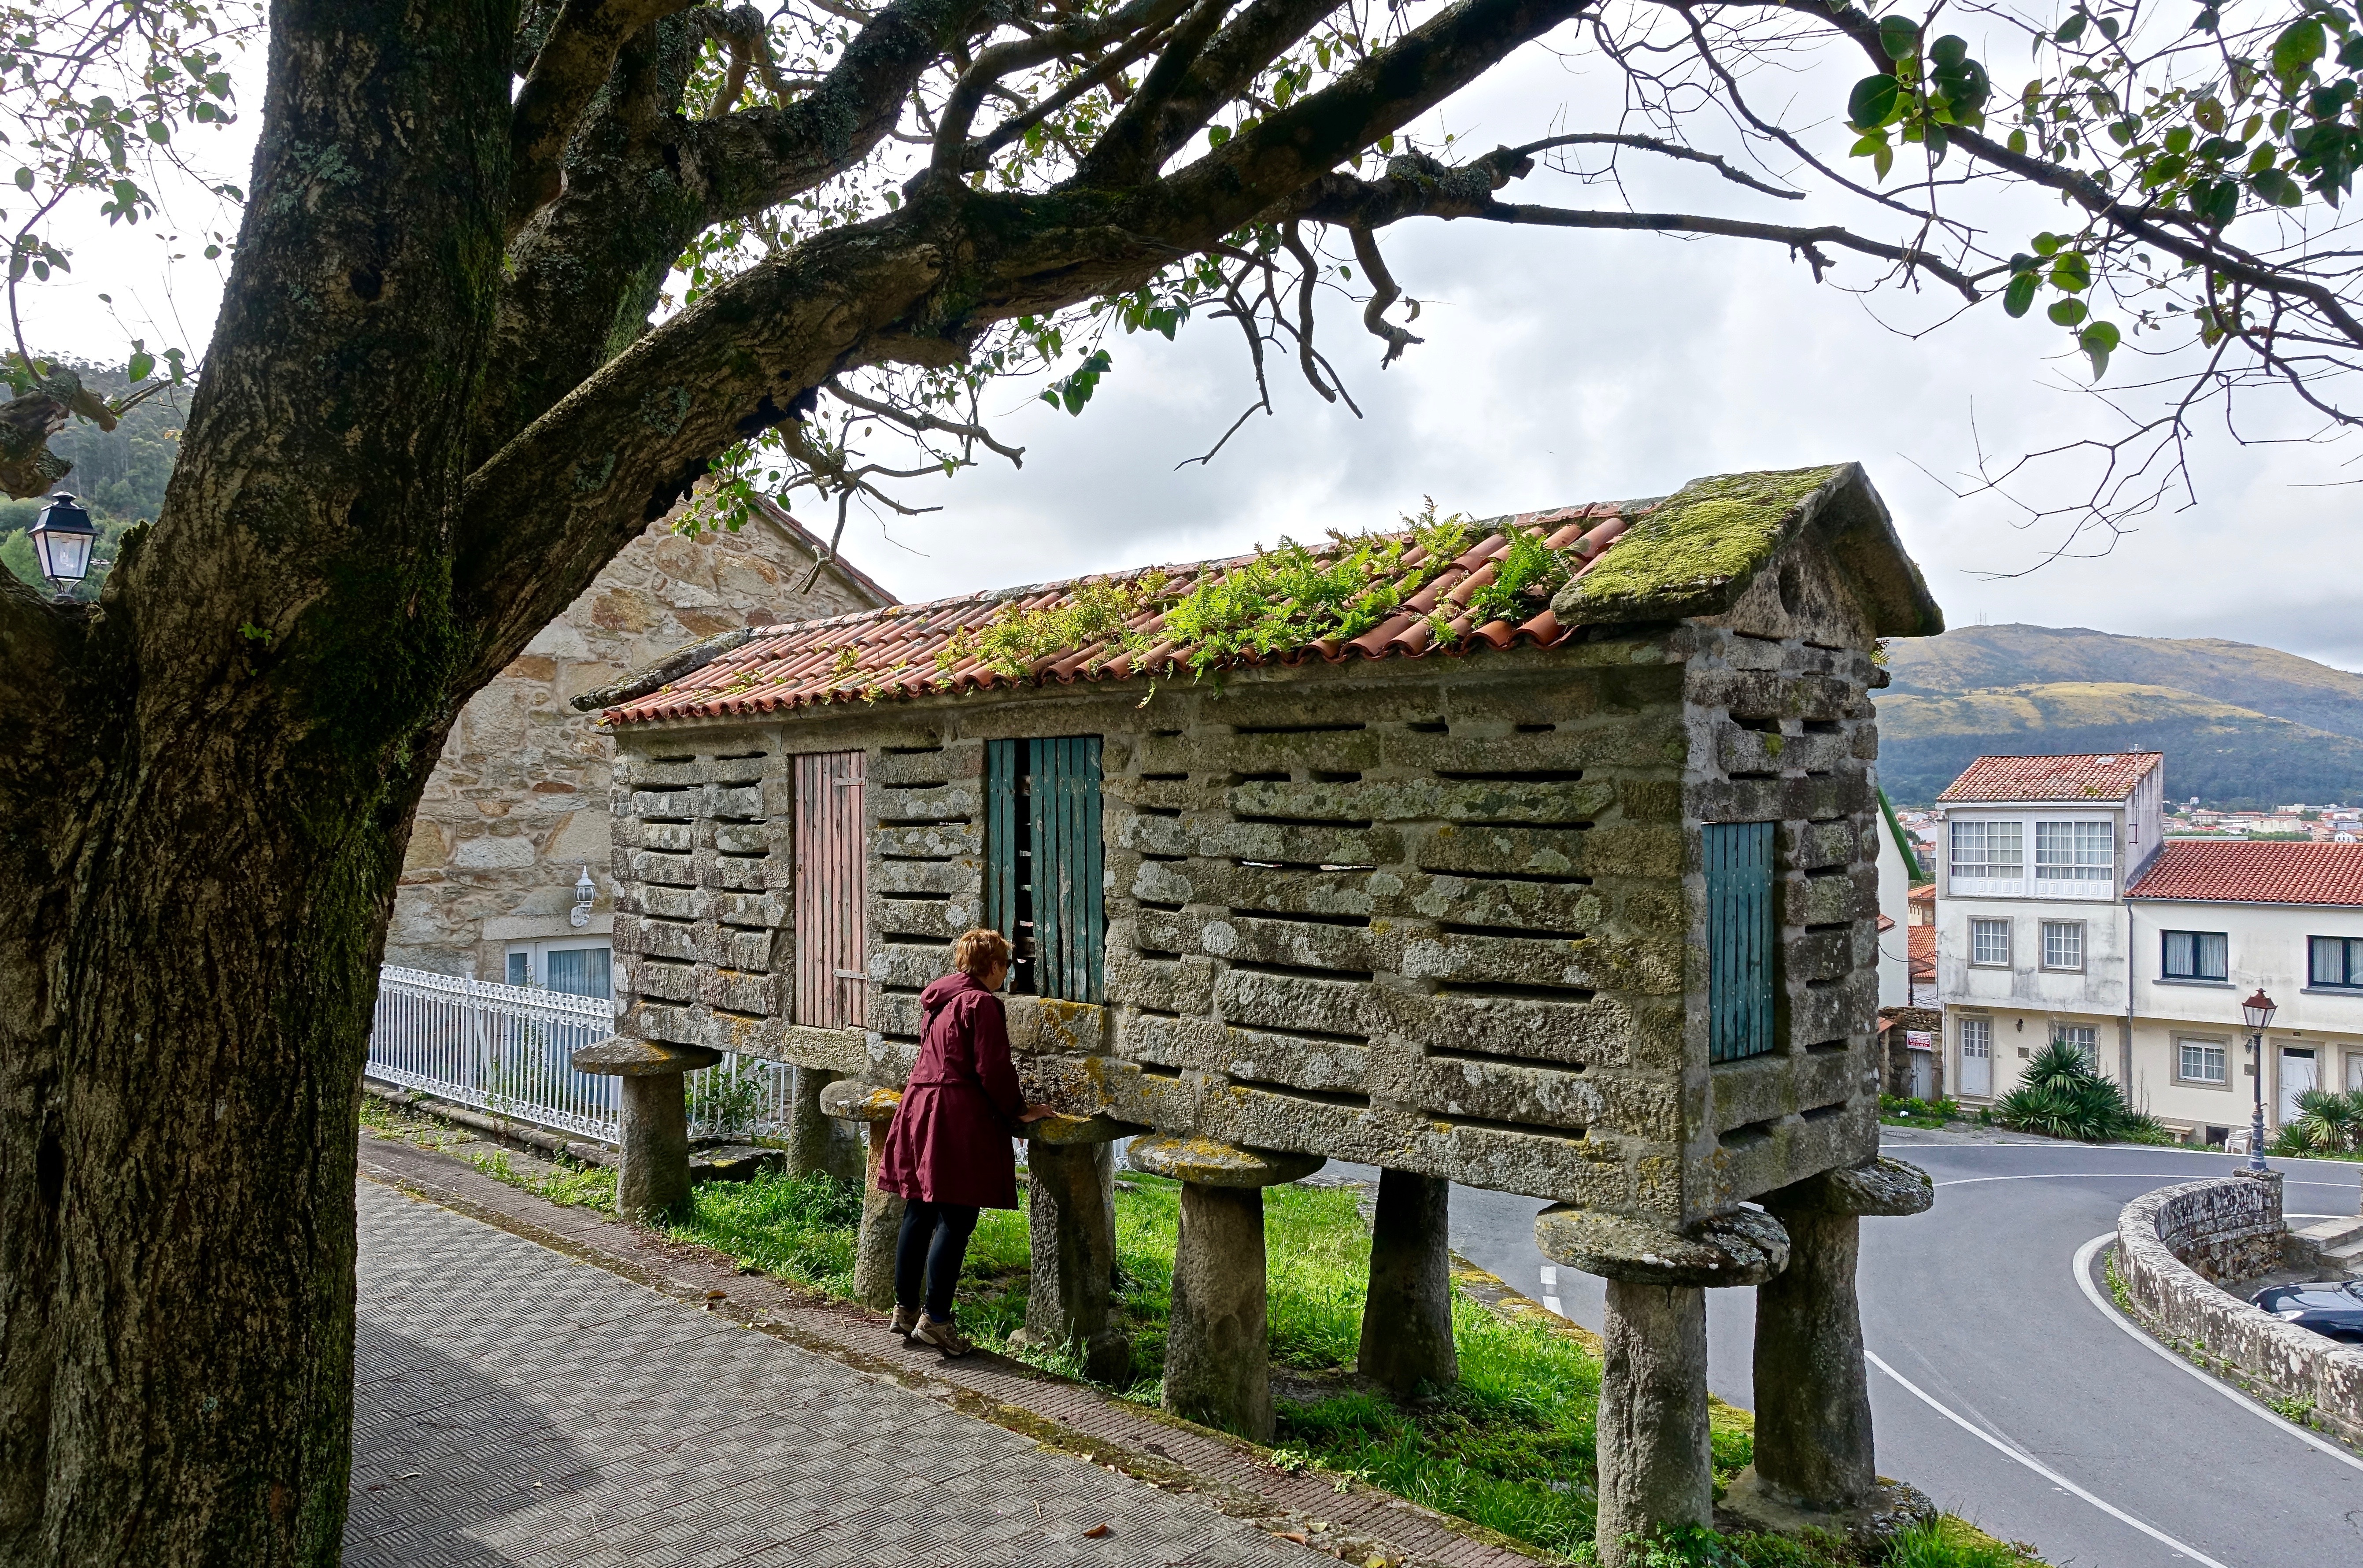
architecture, house, town, building, home, shed, village, cottage, property, tourism, spain, estate, neighbourhood, real estate, residential area, dry house